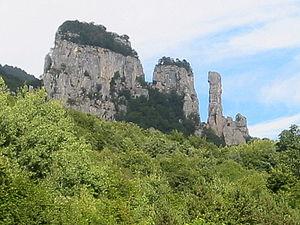
Tours Saint-Jacques, Haute-Savoie, France.
Le Semnoz est une montagne de moyenne altitude longue de 16 kilomètres au nord du massif des Bauges, dont il fait partie, entre Annecy et Allèves dans une direction nord-est / sud-ouest. Il est situé en Haute-Savoie. Le Semnoz est formé d'un anticlinal de calcaires urgoniens. Géologiquement, c'est un typique mont jurassien.